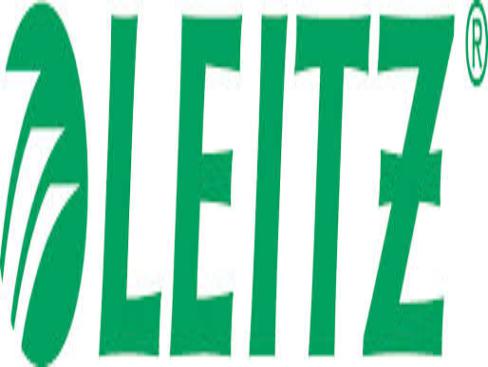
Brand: Esselte
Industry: Necessities